Johnny Simmons

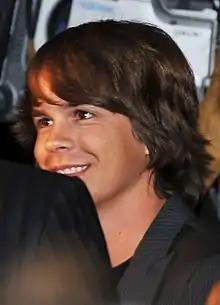
Simmons in 2009

Johnny Simmons is an American actor. He is known for his roles as Dylan Baxter in "Evan Almighty" (2007), Chip Dove in "Jennifer's Body" (2009), "Young Neil" Nordegraf in "Scott Pilgrim vs. the World" (2010) and "Scott Pilgrim Takes Off" (2023), Cameron in The To Do List with Aubrey Plaza, Brad Hayes in "The Perks of Being a Wallflower" (2012), serial killer Adam "Balloon Man" Kemper in "Elementary" (2012), Peter Newmans in "The Late Bloomer" (2016), and Shane in "Girlboss" (2017).